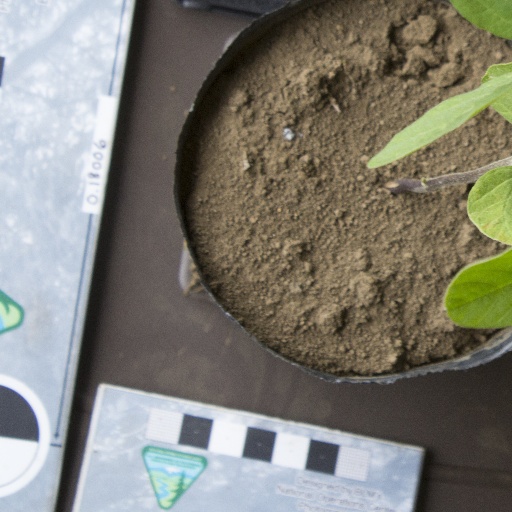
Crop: soybean